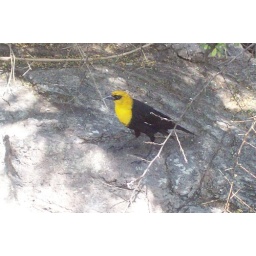
just walking on the ground in front of us